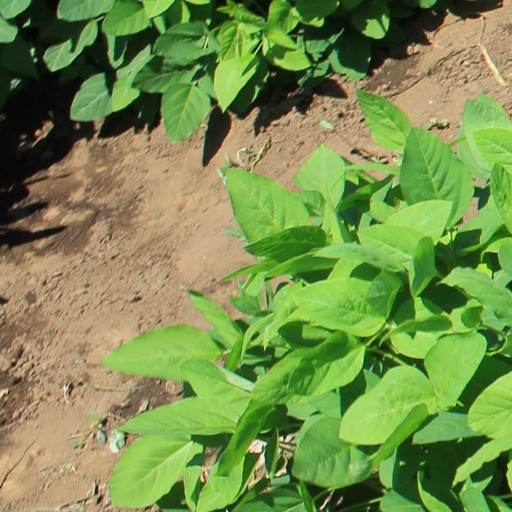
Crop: soybean